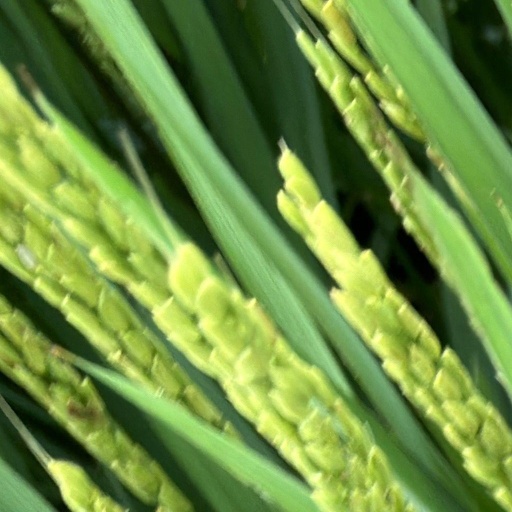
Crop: rice